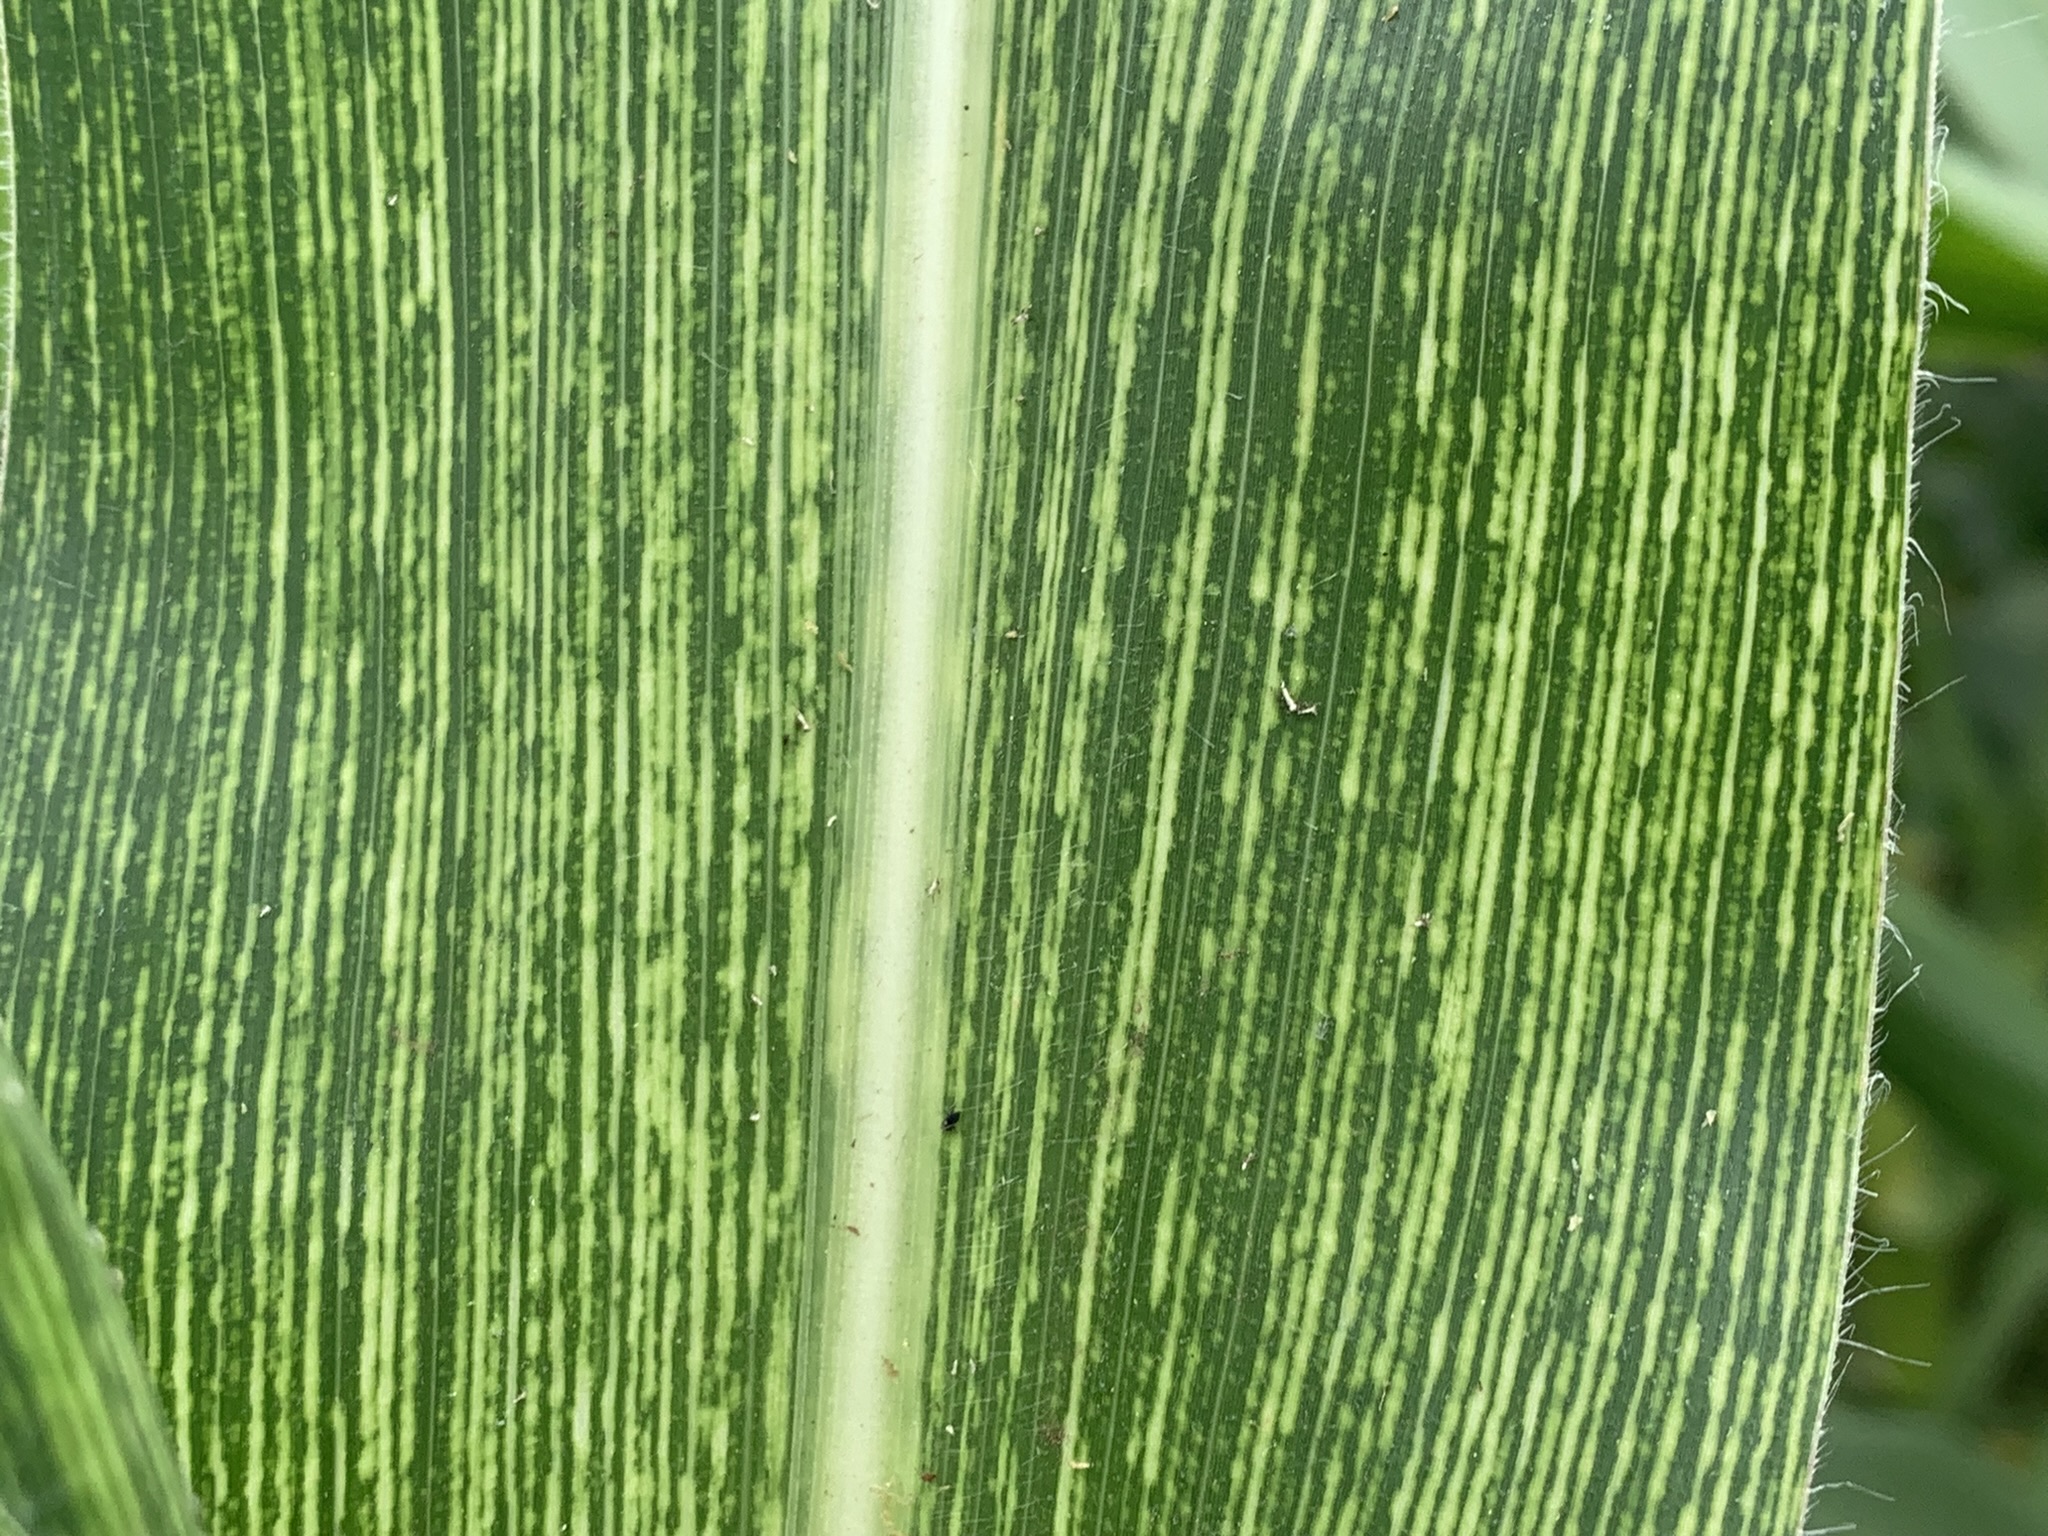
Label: MSV